Allianz Parque

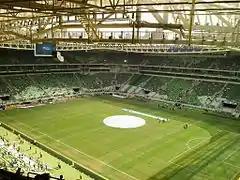
View from the upper deck of Allianz Parque in December 2014

The Allianz Parque complex comes with a Multisport Building, erected where once was located the old gym club. The new building has about 10 thousand square meters, spread over 4 floors and is served by three elevators. Downstairs, there is a gymnasium with seating for approximately 1,500 fans built to host basketball, futsal and volleyball games. Two intermediate floors with about 2 thousand square meters each other were designed to receive multisport activities. On the rooftop, there is a synthetic grass pitch for football practice, with an area of almost 2,000 meters to over 48 meters high. An unprecedented architectural solution in Brazil allows the visitors to enjoy the outside scenery, good ventilation and much natural light.